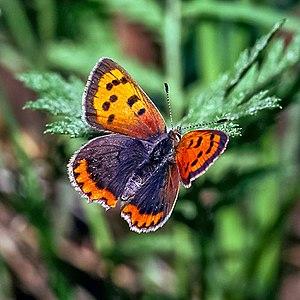
Cuivré commun (Chrysophanus phlaeas).